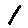
Label: 1